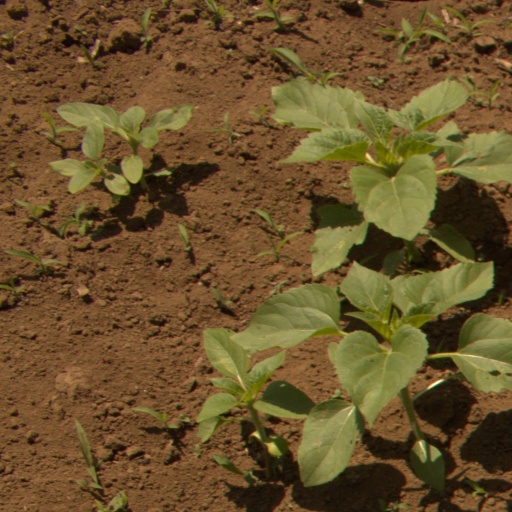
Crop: Jerusalem artichoke